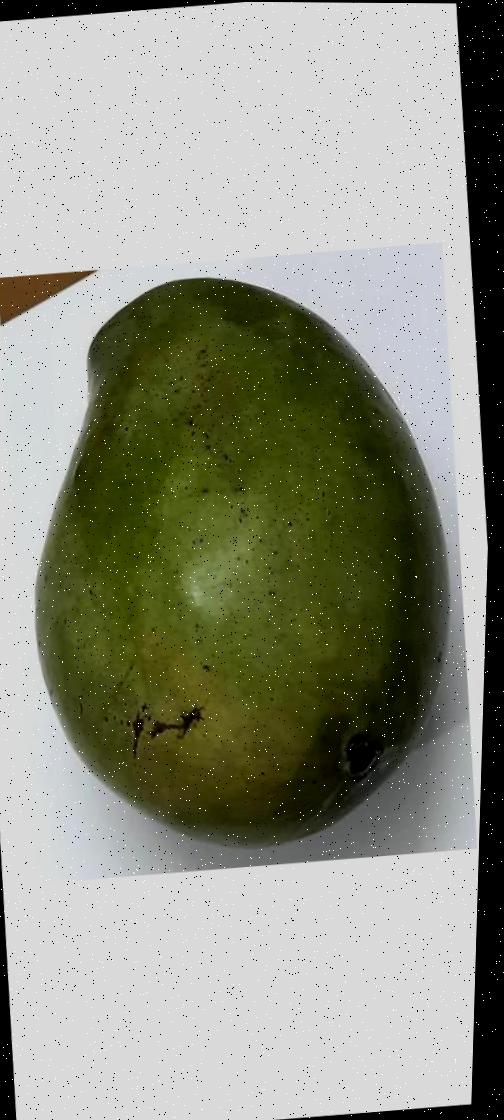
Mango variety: Amrapali